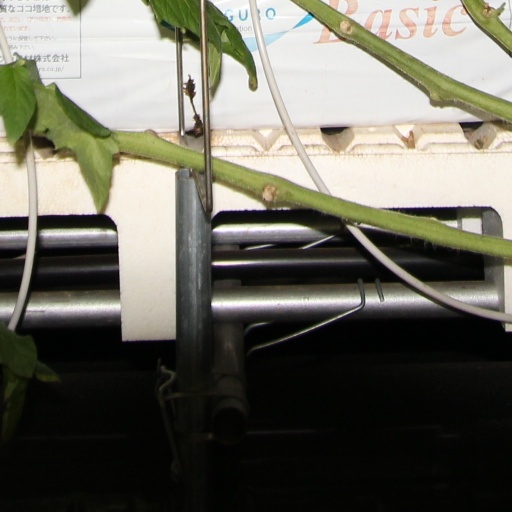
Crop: tomato